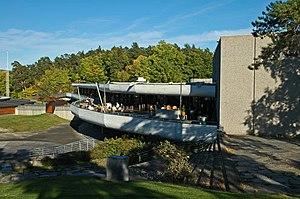
Situé au sud d'Oslo, dans un parc de sculptures avec une vue sur le fjord, le Centre d'art Henie-Onstad ou Henie Onstad Kunstsenter est un musée qui dispose d'une collection d'art contemporain issue de donations diverses. Il accueille également des expositions temporaires, dont récemment une dédiée à l'artiste Joan Miró.